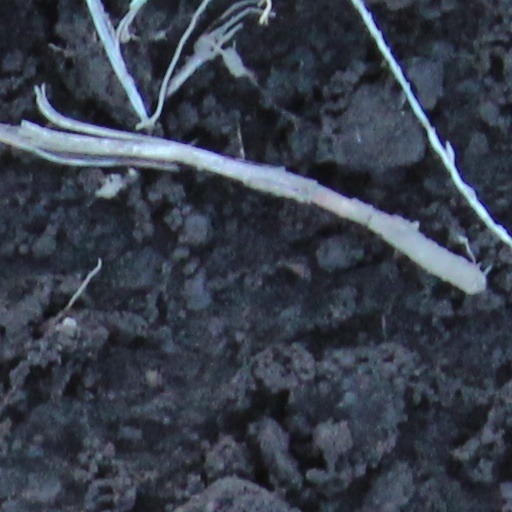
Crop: wheat